The Scribbler (film)

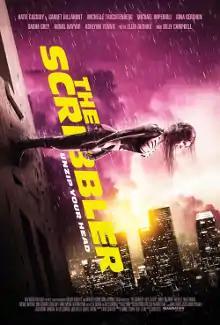
Release poster

The Scribbler is a 2014 American science fiction thriller film directed by John Suits and written by Daniel Schaffer, based on his own graphic novel of same name. The film stars Katie Cassidy, Garret Dillahunt, Michelle Trachtenberg (in her final film role), Michael Imperioli, Gina Gershon, Sasha Grey, Kunal Nayyar, Ashlynn Yennie, Eliza Dushku, and Billy Campbell.